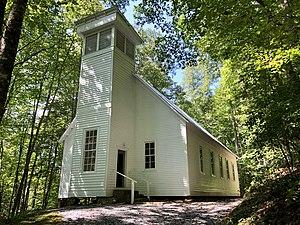
L'Oconaluftee Baptist Church est une église du comté de Swain, en Caroline du Nord, dans l'est des États-Unis. Protégée au sein du parc national des Great Smoky Mountains, elle est inscrite au Registre national des lieux historiques depuis le 1ᵉʳ janvier 1976.